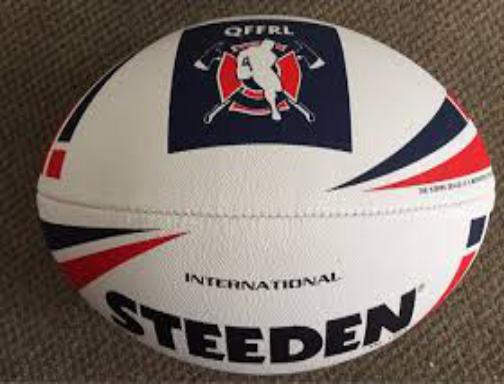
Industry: Sports